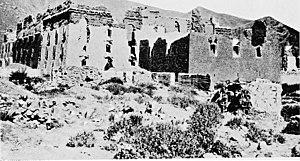
Le monastère de Galden Jampaling ou Chamdo Jampaling est un monastère du bouddhisme tibétain situé à Chamdo, dans la région autonome du Tibet, en République populaire de Chine.